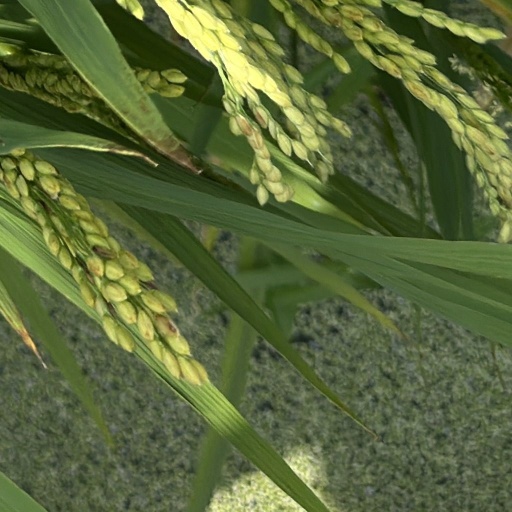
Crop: rice